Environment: real
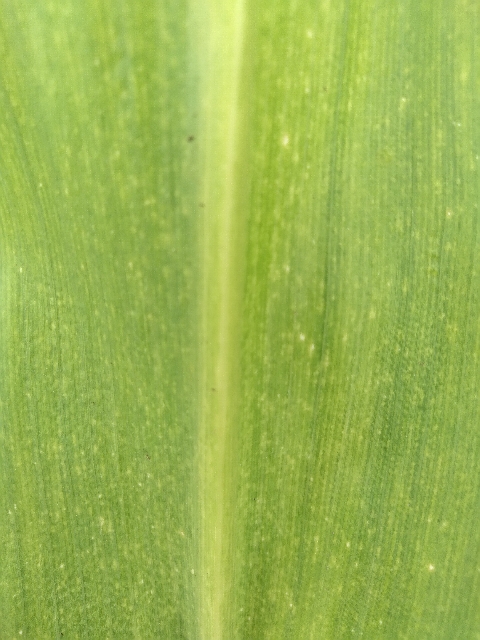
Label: lethal_necrosis